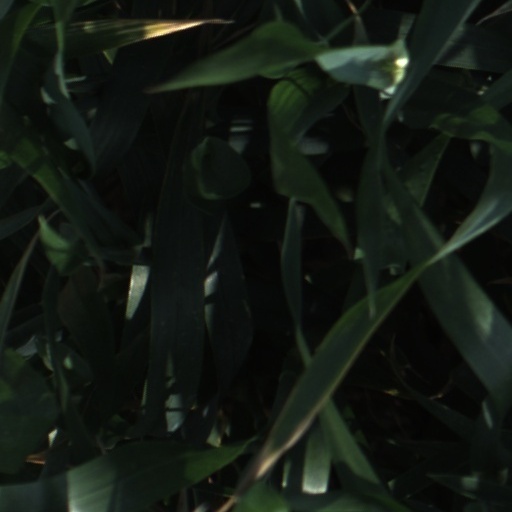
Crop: wheat